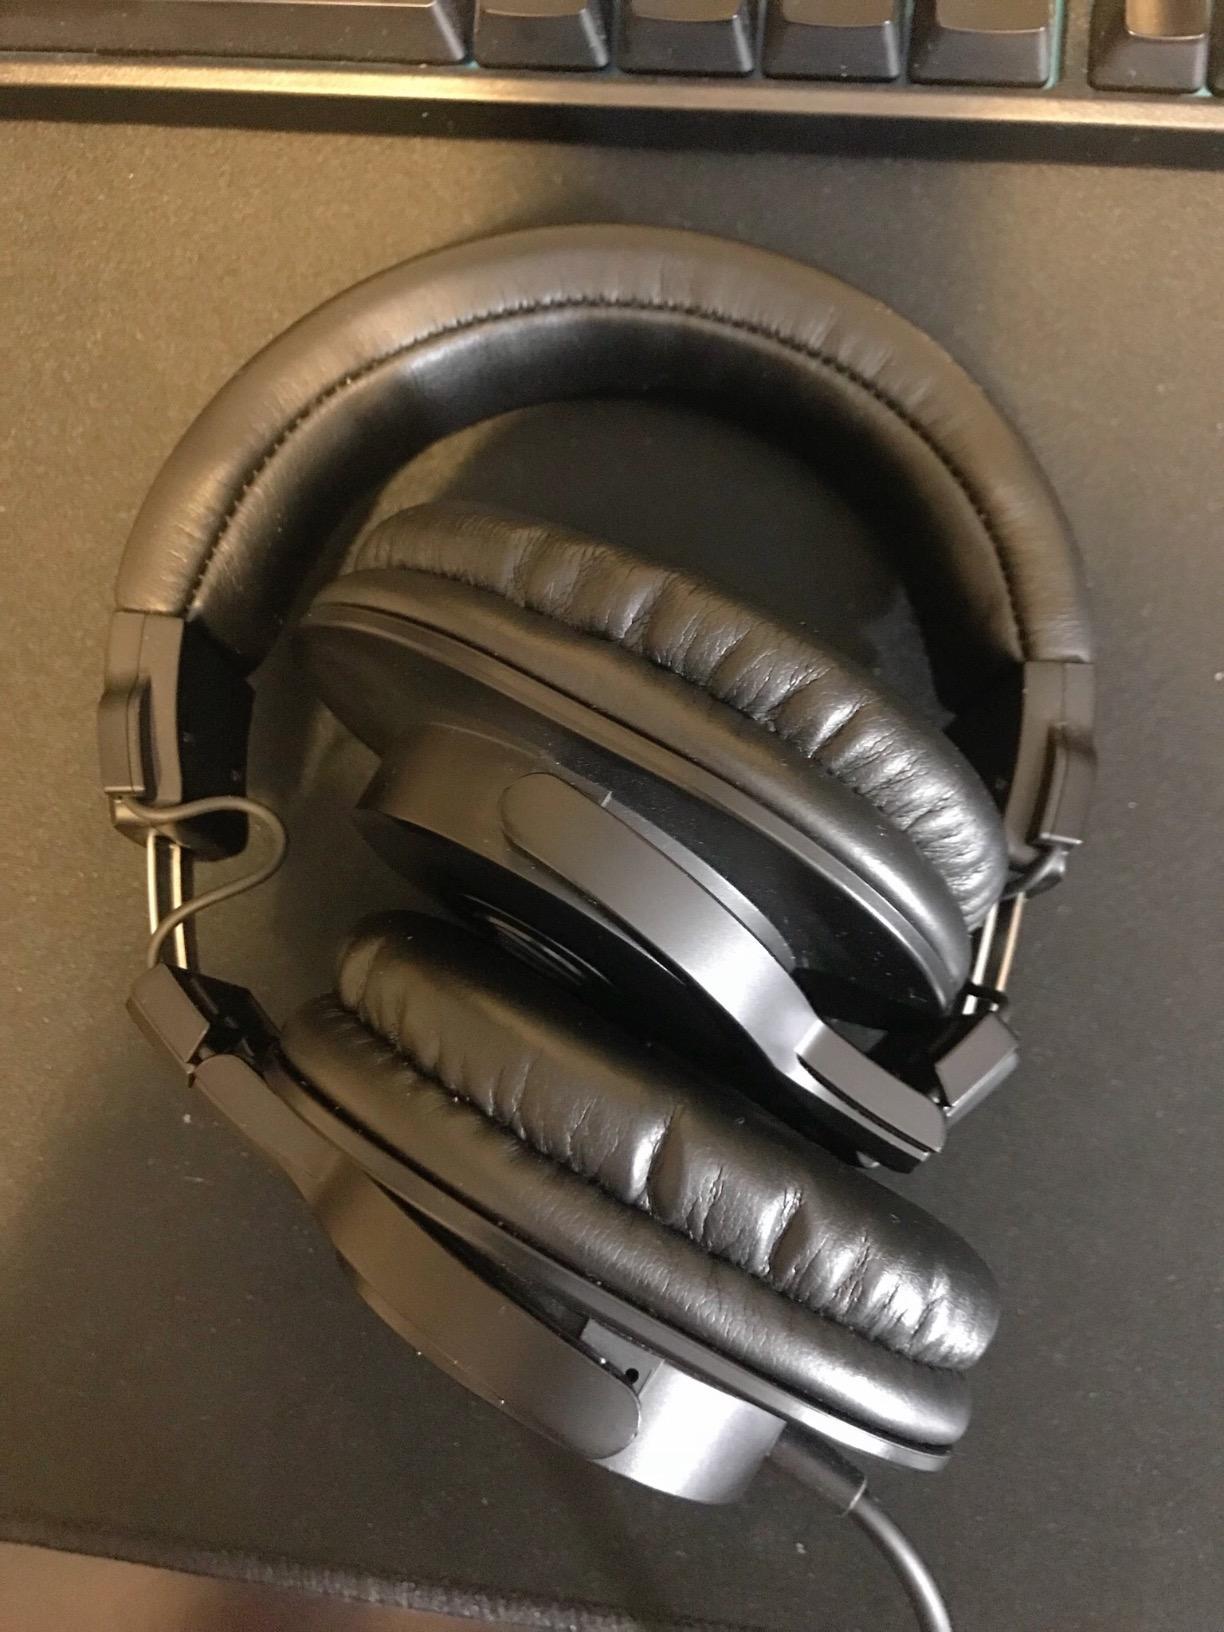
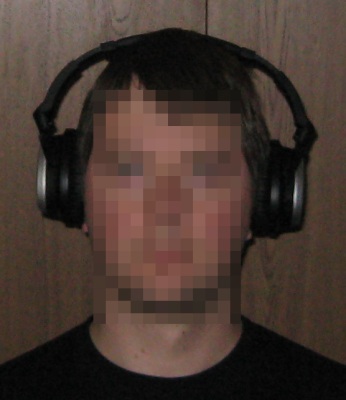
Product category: headphones
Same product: no